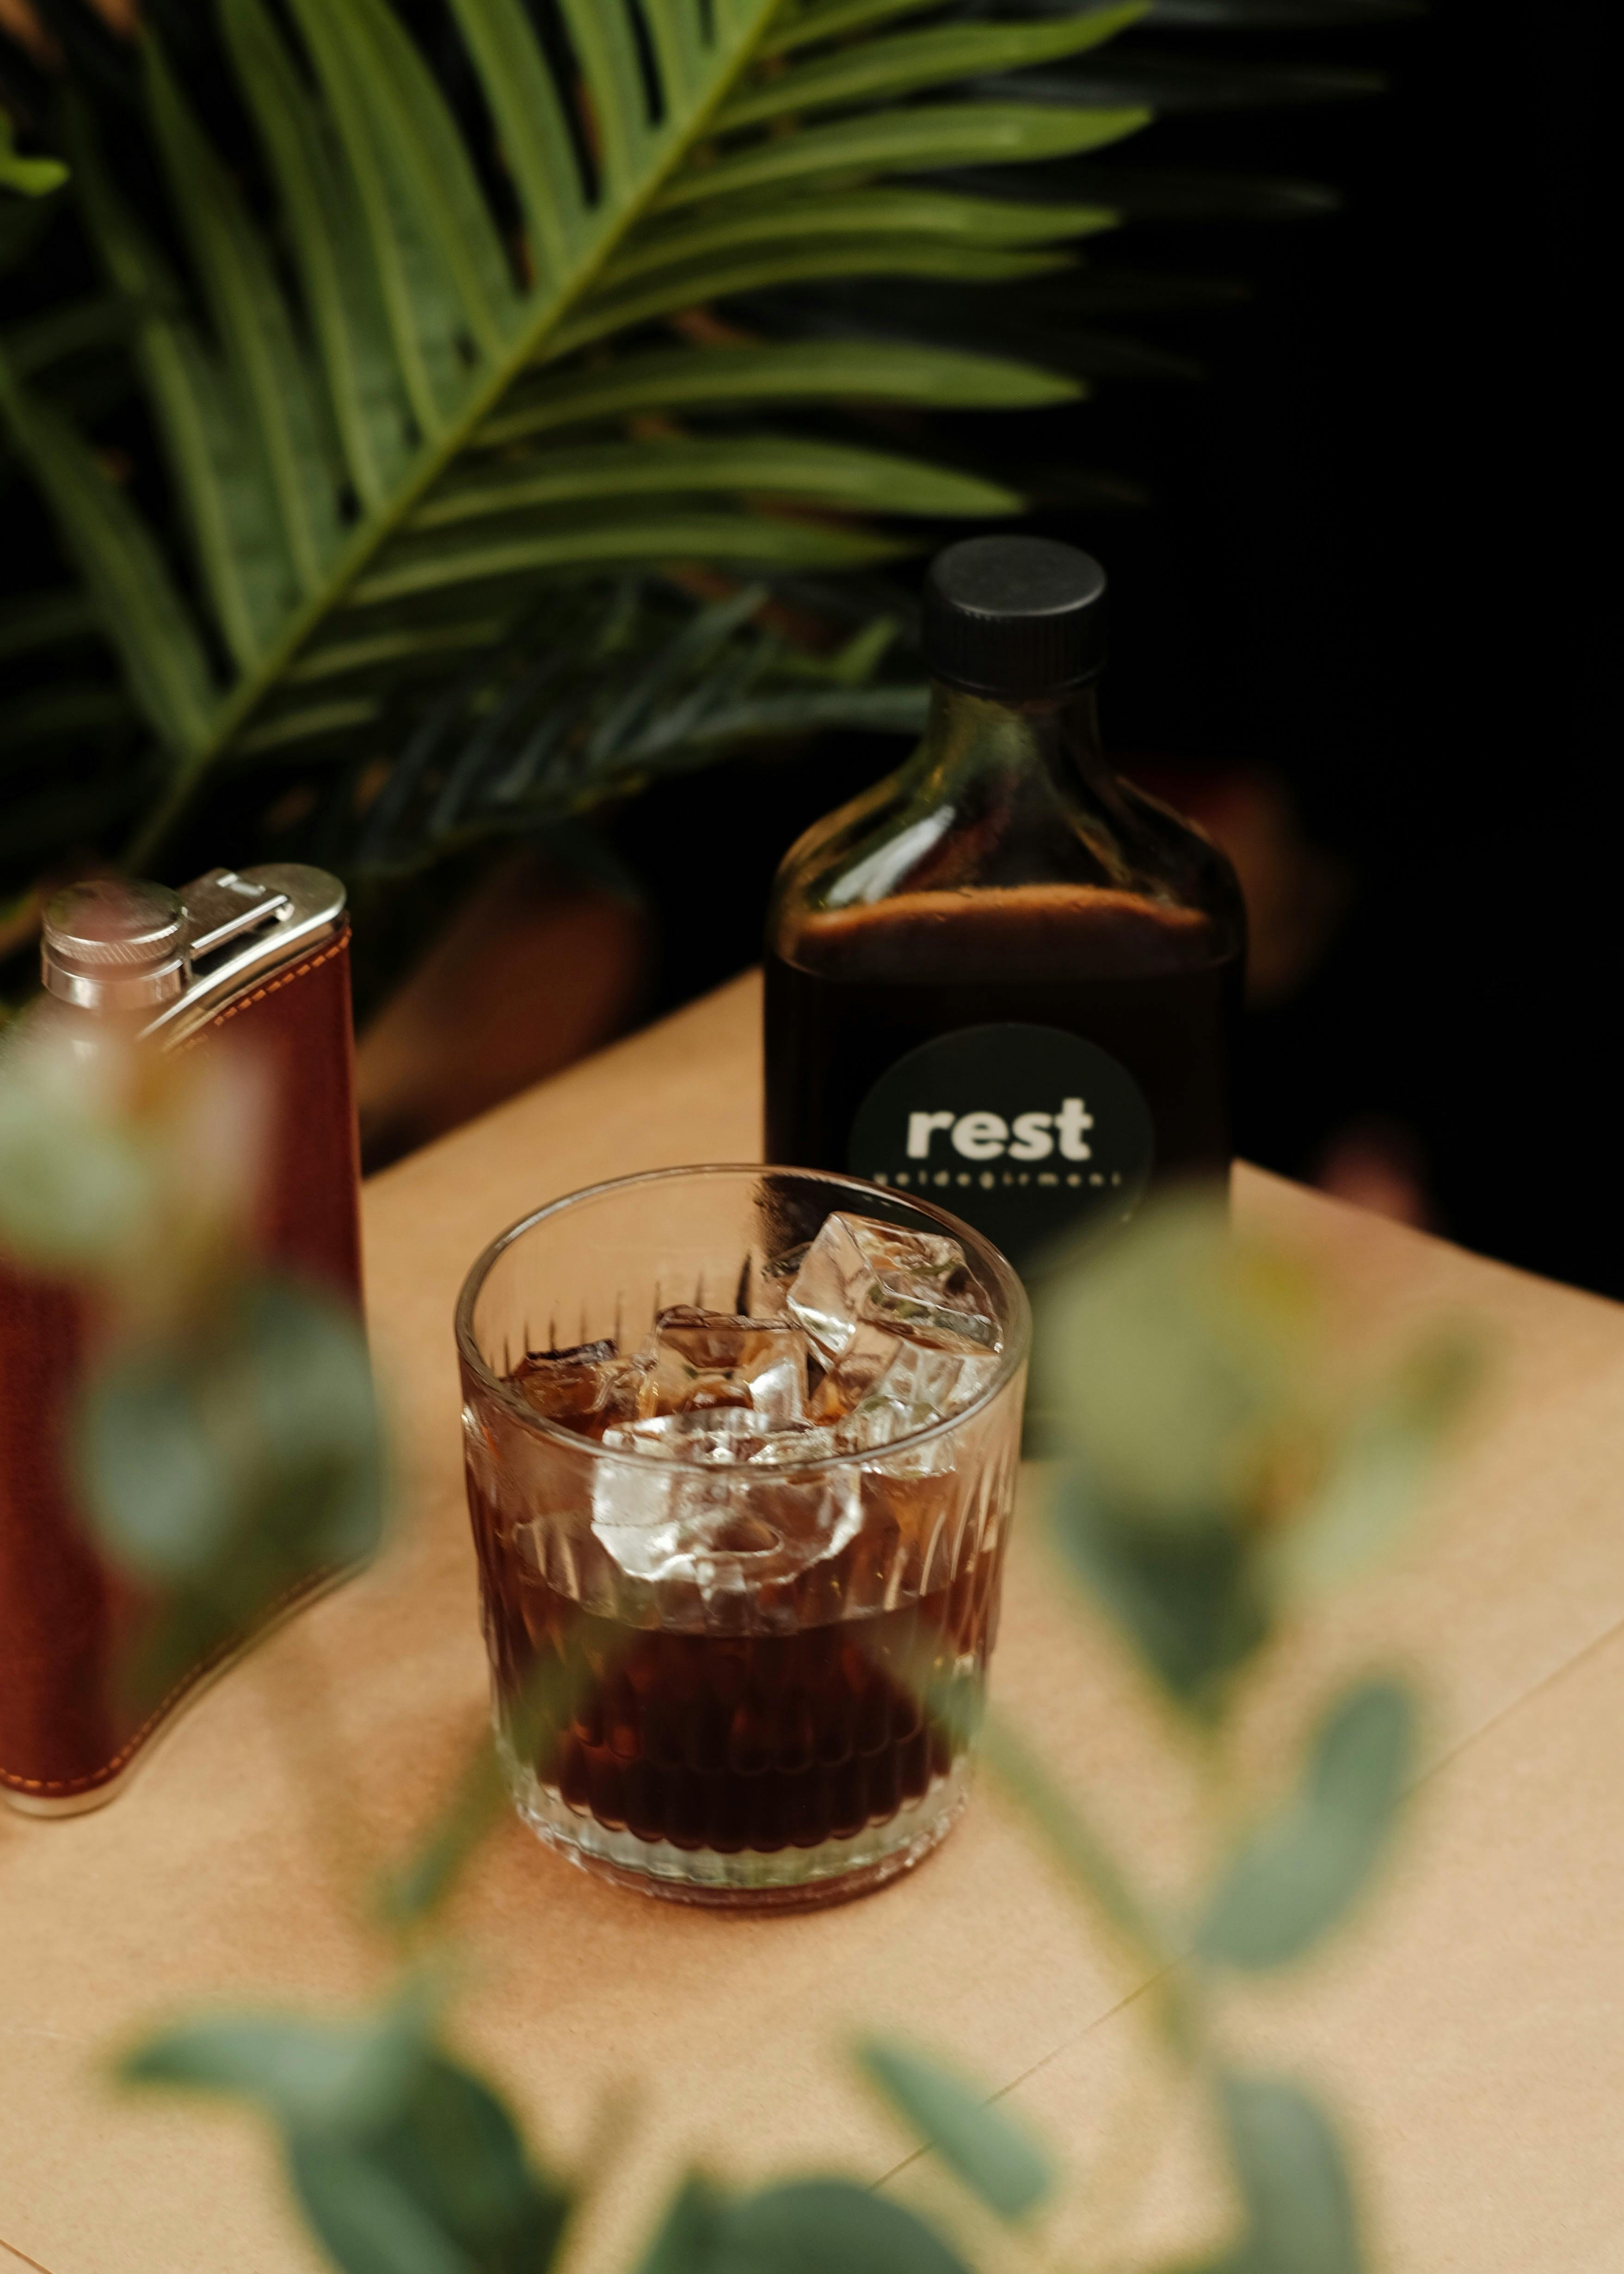
natural, drinkware, liquid, bottle, barware, fluid, tableware, ingredient, alcoholic beverage, glass bottle, drink, solution, cocktail, recipe, food, wine, Solvent, glass, distilled beverage, aperitif, wine glass, stemware, serveware, alcohol, liqueur, still life photography, whisky, cuisine